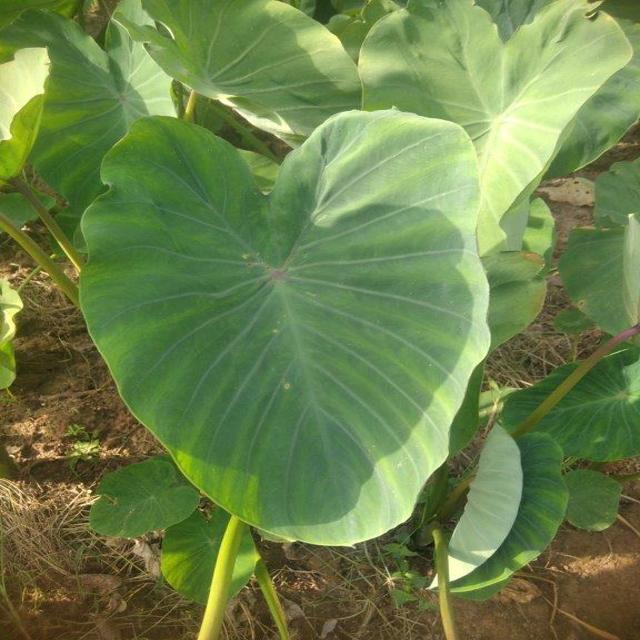
Label: Healthy